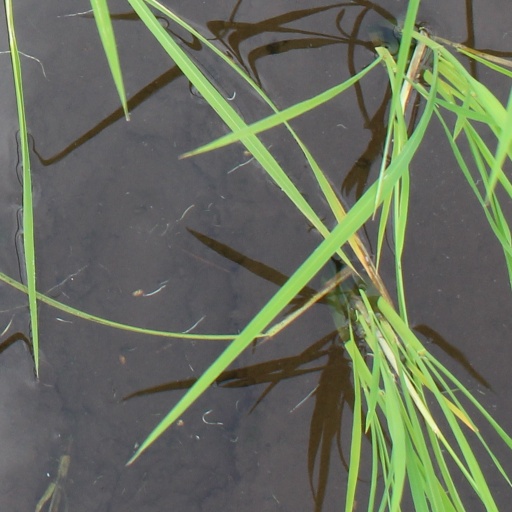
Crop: rice